Dan Fouts

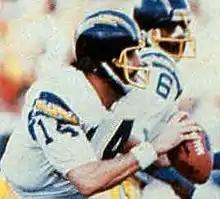
Fouts led the Chargers to a victory in the Epic in Miami 1981 AFC divisional playoff game, setting several postseason passing records.

Fouts improved on his own NFL records for passing yards with 4,802 while also extending his record with a third 4,000 yard season. He improved his own records for attempts (609) and completions (360). His 33 passing touchdowns led the league and set a franchise record. He again made the Pro Bowl, this time as a backup to Ken Anderson. San Diego led the league in points scored and yards gained. Fouts said "Nobody has really stopped us all year. This is the best year we've had yet."